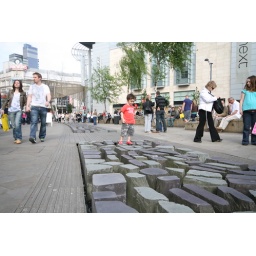
Small child in red crossing dangerous river ;-)